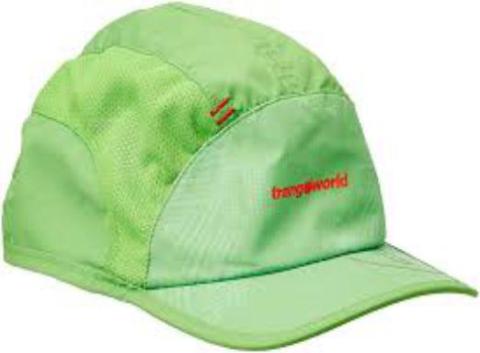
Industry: Clothes